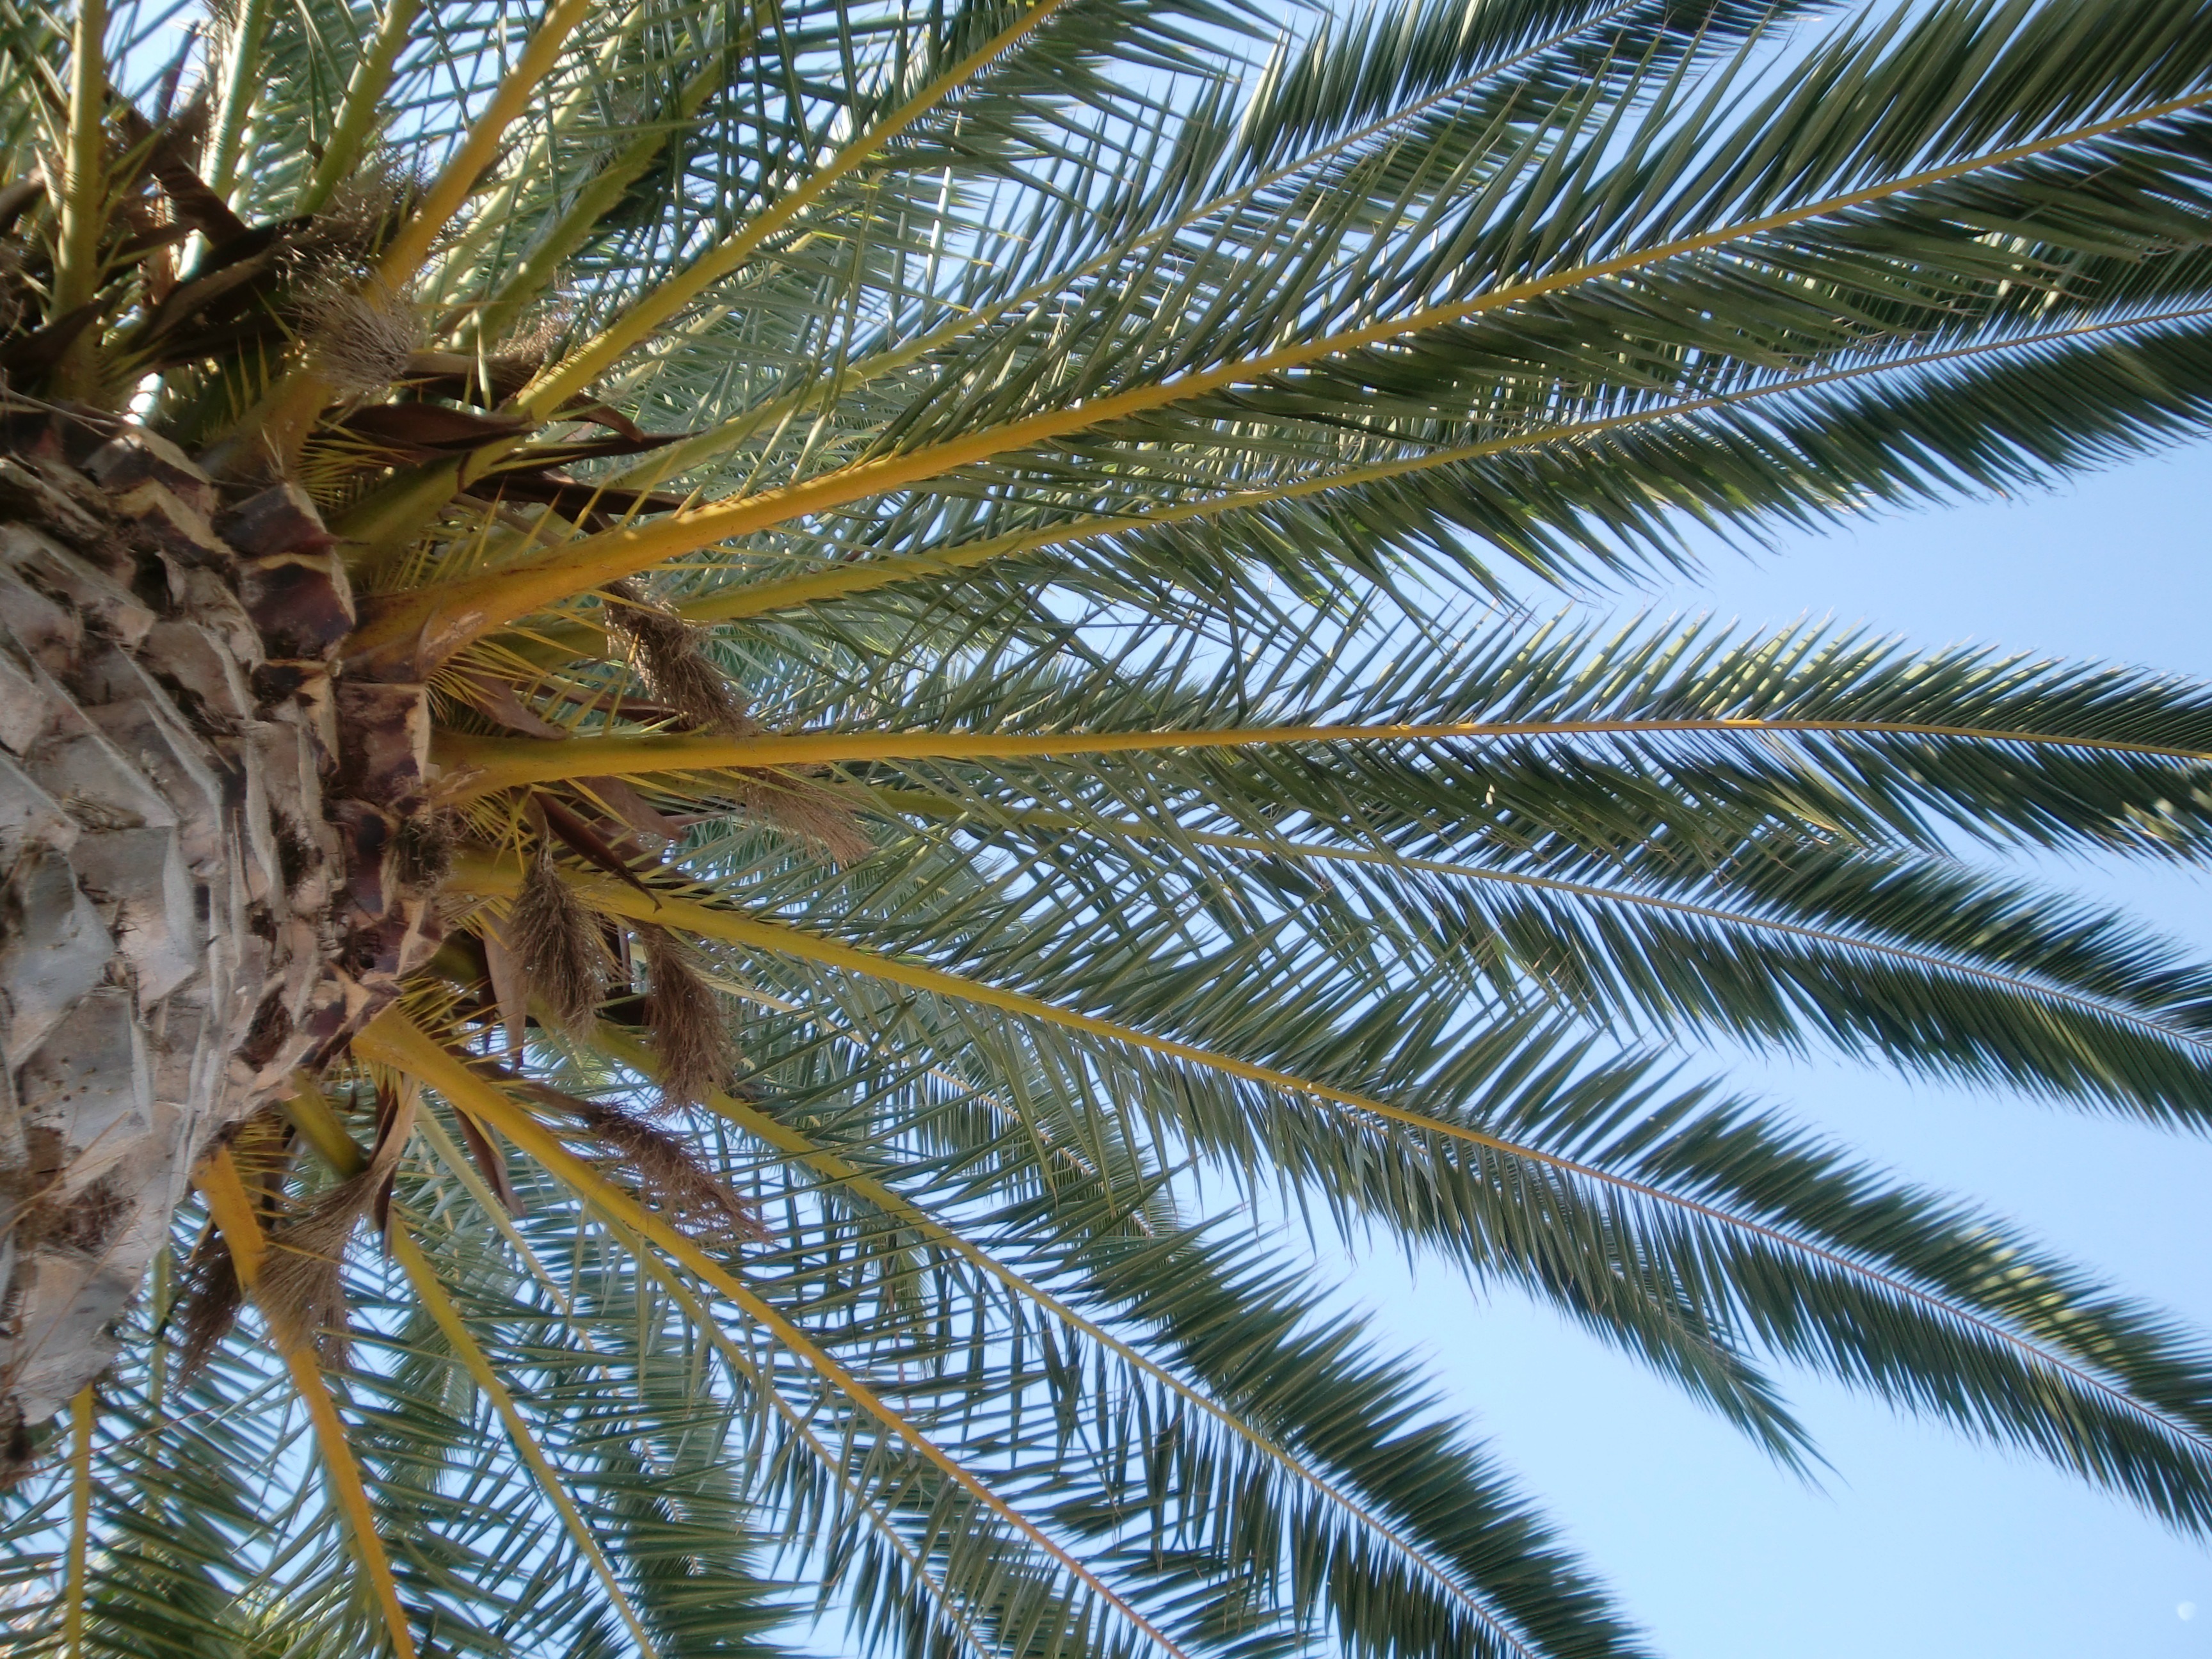
tree, plant, sky, palm tree, palm, blue, frond, coconut, tropics, partly cloudy, date palm, arecales, elaeis